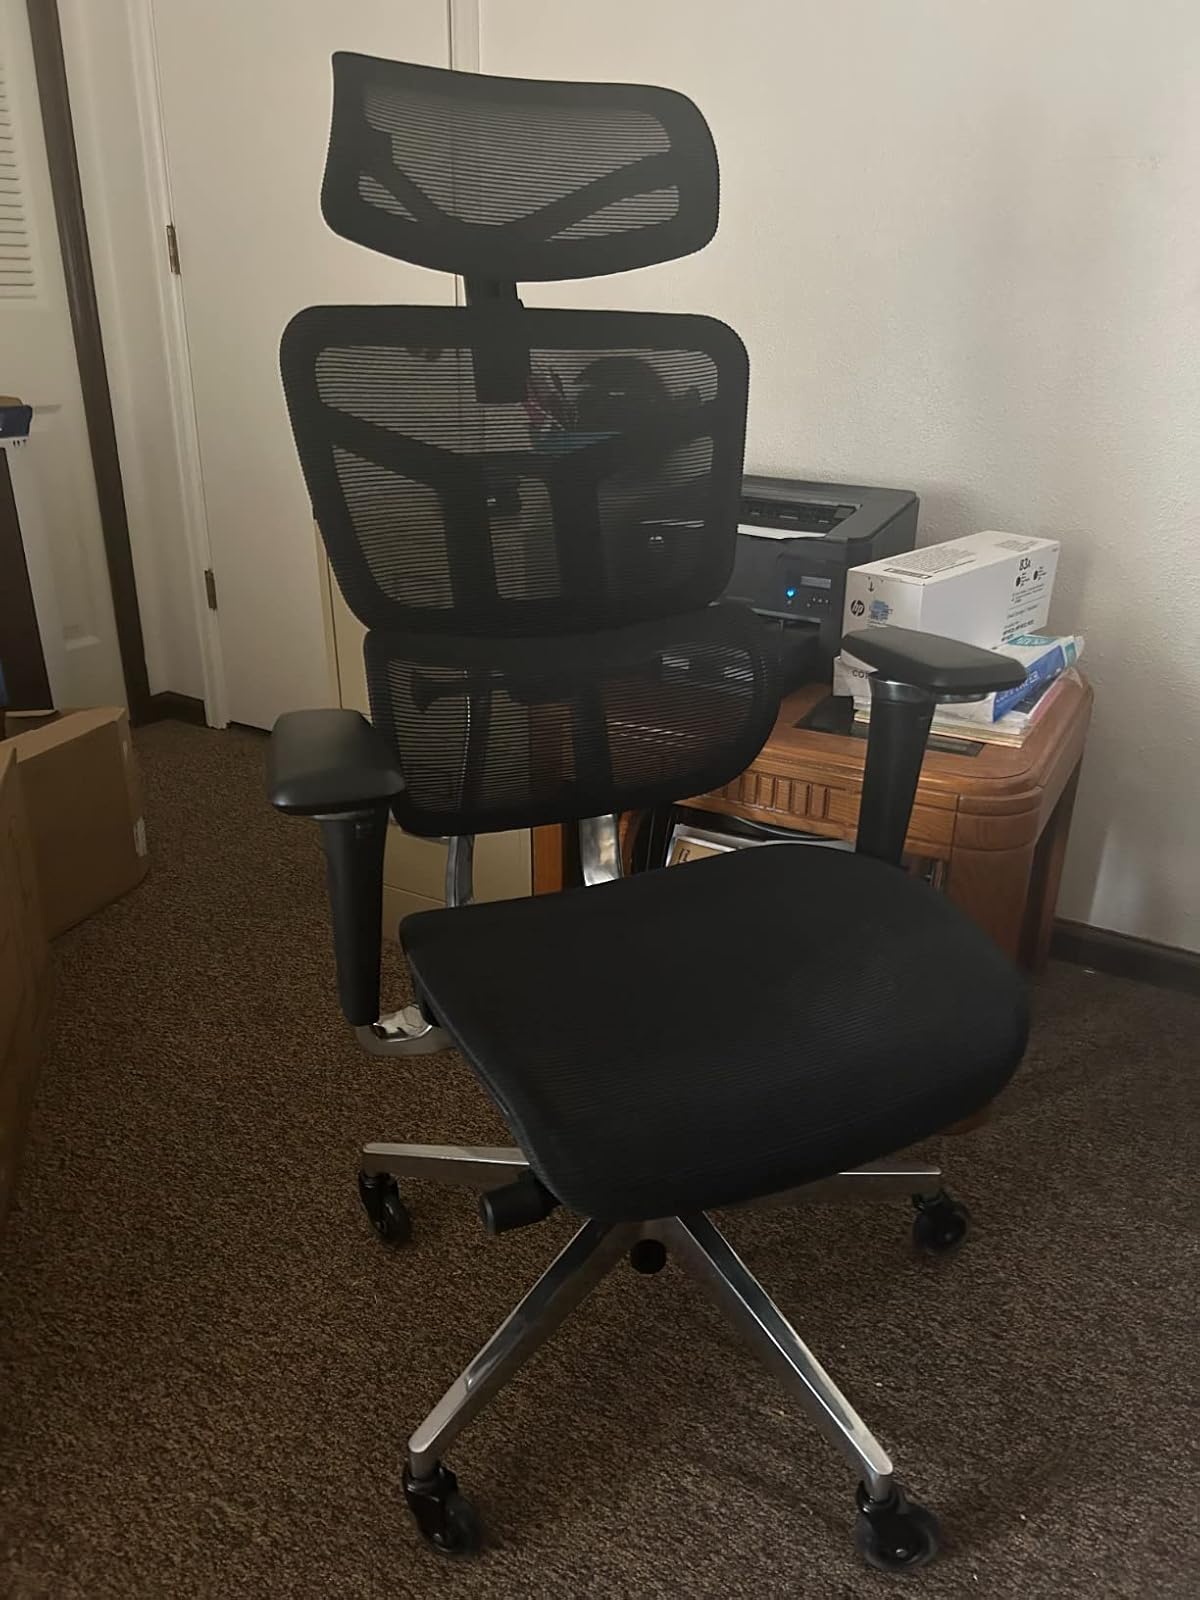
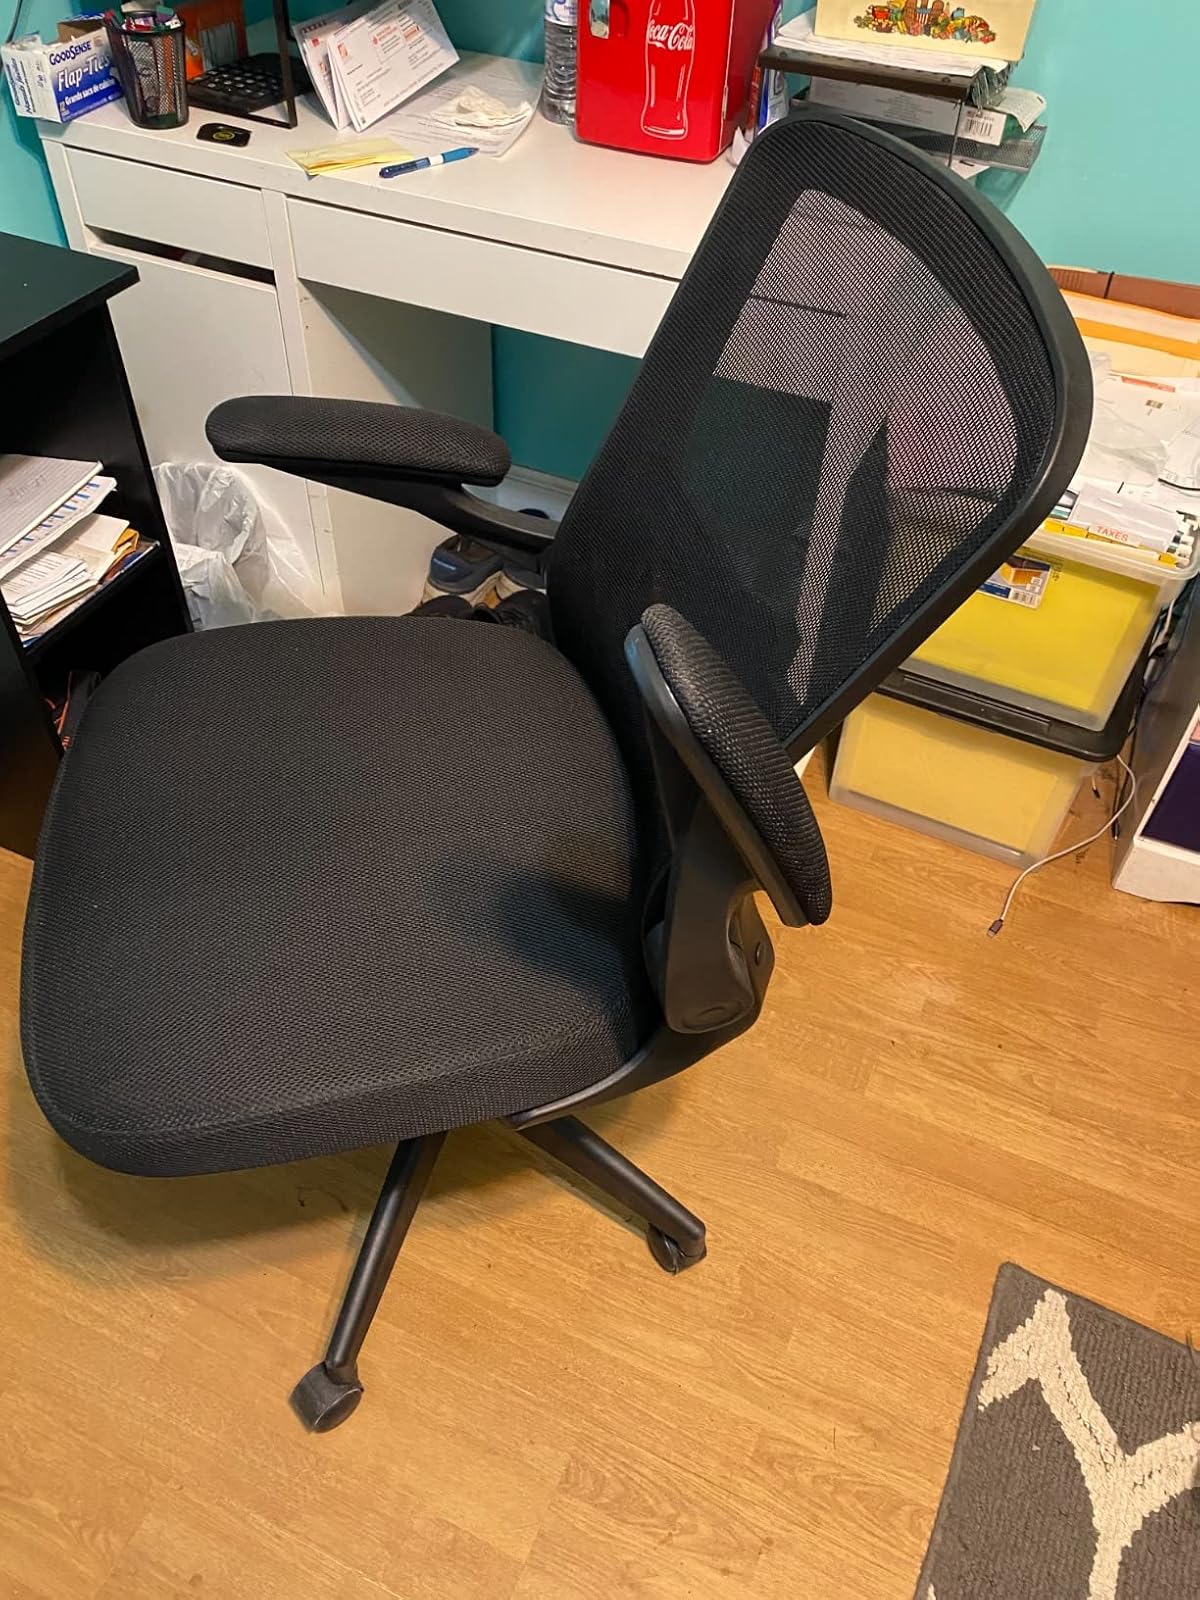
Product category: items_chair
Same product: no